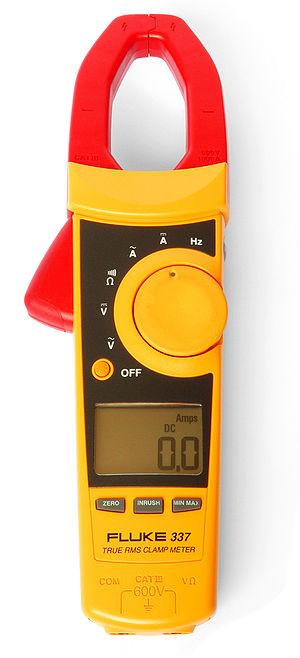
Une pince multimétrique pour courant alternatif et continu, modèle Fluke 337. Mesure des intensité de 0 à 999,9 A.